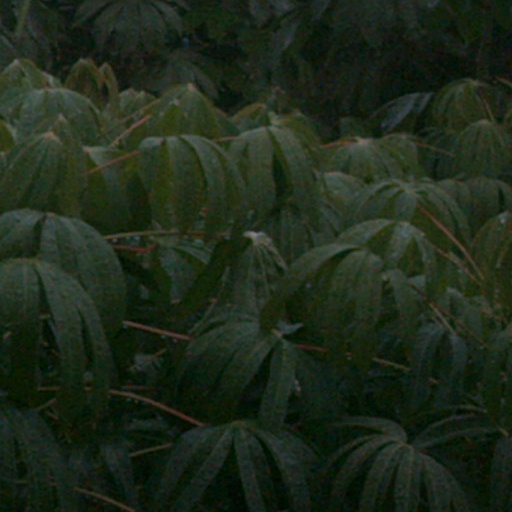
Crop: cassava